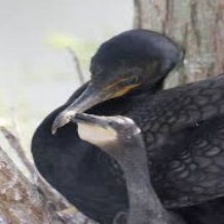
Species: DOUBLE BRESTED CORMARANT
Scientific name: PHALACROCORAX AURITUS